Martha Graham

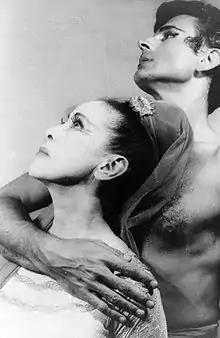
Martha Graham with Bertram Ross (1961)

1938 became a big year for Graham; the Roosevelts invited Graham to dance at the White House, making her the first dancer to perform there. Also, in 1938, Erick Hawkins became the first man to dance with her company. He officially joined her troupe the following year, dancing male lead in a number of Graham's works. They were married in July 1948 after the New York premiere of "Night Journey". He left her troupe in 1951 and they divorced in 1954.